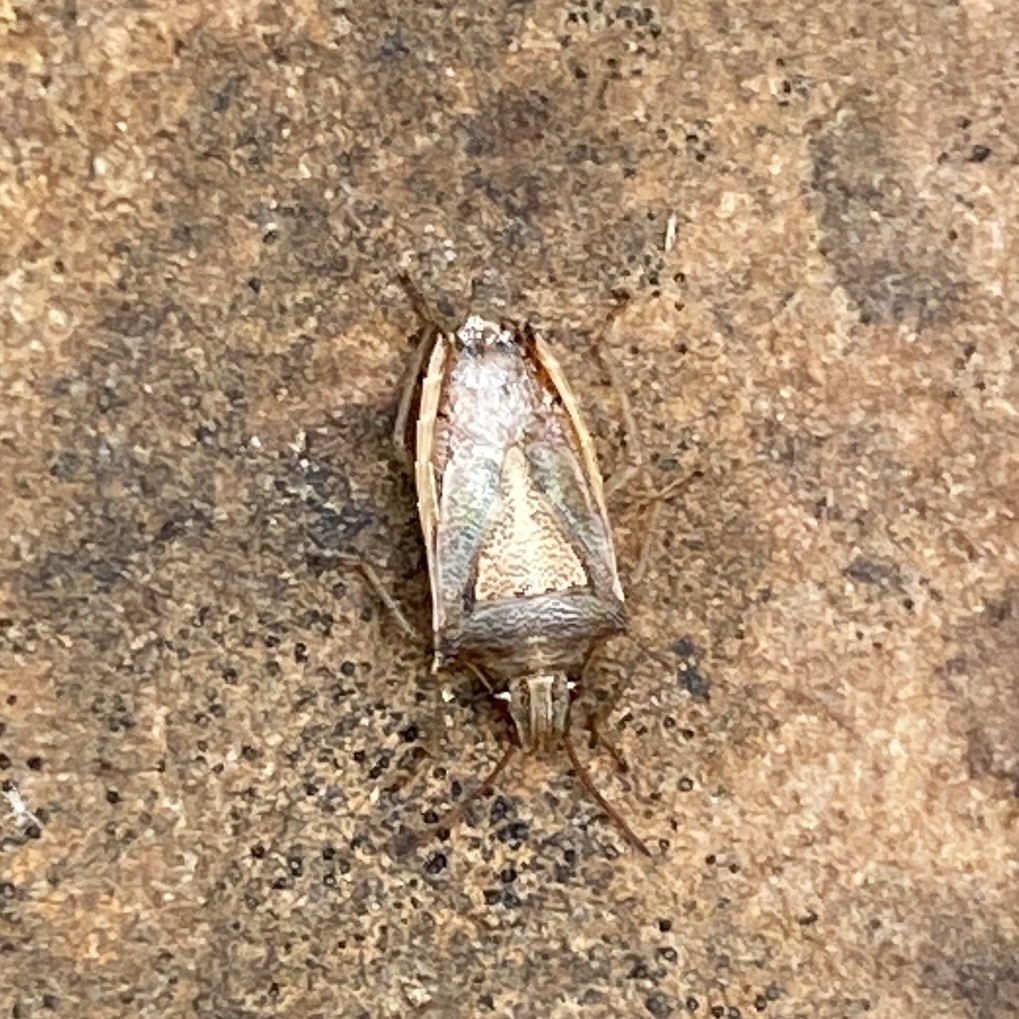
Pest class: stink_bug